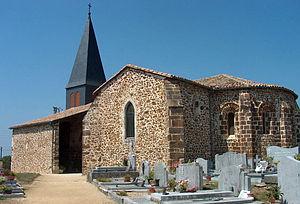
Eglise Castèth de Bonnut, dite Sainte-Marie, utilisation de l'alios.
Bonnut est une commune française, située dans le département des Pyrénées-Atlantiques en région Nouvelle-Aquitaine.
L’alios est un grès typique des Landes de Gascogne, qui s’est formé par concrétion dans les dépôts sédimentaires, ou les sables amenés par le vent. C'est une roche résultant de la cimentation des grains de sable et graviers par des hydroxydes de fer, d’aluminium et de manganèse, ainsi que de la matière organique.